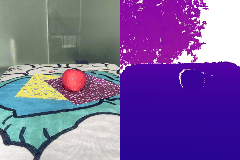
Label: apple